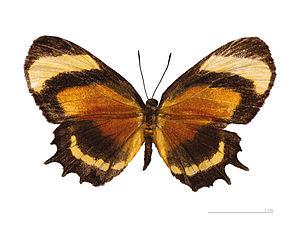
Methone cecilia est une espèce néotropicale de lépidoptères de la famille des Riodinidae. Elle est l'unique représentante du genre monotypique Methone.